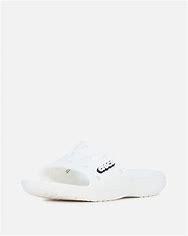
Brand: Crocs
Model: 100